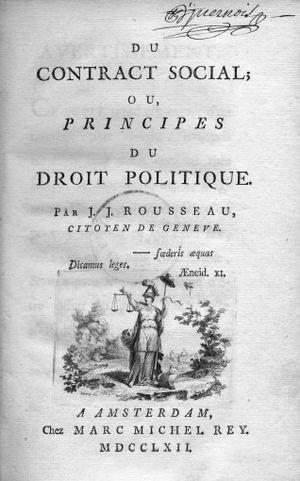
En droit, un contrat est un accord de volontés concordantes entre une ou plusieurs personnes en vue de créer une ou des obligations juridiques. C'est aussi la relation juridique qui découle de cet accord.
Le contractualisme aussi appelé théorie du contrat, est un courant moderne de philosophie politique qui pense l'origine de la société et de l'État comme un contrat originaire entre les hommes, par lequel ceux-ci acceptent une limitation de leur liberté en échange de lois garantissant la perpétuation du corps social.
Georg Wilhelm Friedrich Hegel [ˈɡeːɔɐ̯k ˈvɪlhɛlm ˈfʁiːdʁɪç ˈheːɡl̩], né le 27 août 1770 à Stuttgart et mort le 14 novembre 1831 à Berlin, est un philosophe allemand.
Charles-Ange Boily, né entre 1735 et 1739 à Paris et mort à Lyon le 12 février 1813, est un dessinateur, illustrateur, poète et graveur français.
« Jamais sans doute dans l’histoire […] le thème du progrès n’a à ce point interrogé l’humanité dans son ensemble et l’humanité propre à chaque individu. »